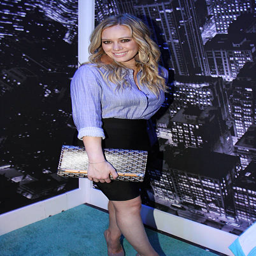
person attends the celebration during spring .